Greece–United States relations

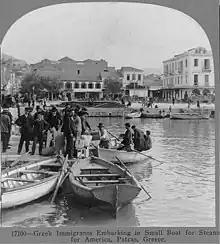
Greek immigrants embarking in a small boat for a steamer for America from the port of Patras, 1910

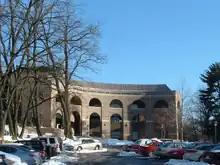
Archbishop Iakovos Library, Hellenic College and Holy Cross Greek Orthodox School of Theology, Brookline, Massachusetts, USA.

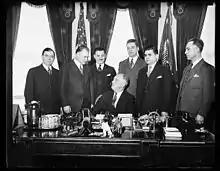
President Franklin Roosevelt in meeting with members of the order of AHEPA (American Hellenic Educational Progressive Association), 1936

From 1825 to 1828, the U.S. Navy conducted anti-piracy operations against Greek pirates in the Aegean Sea.